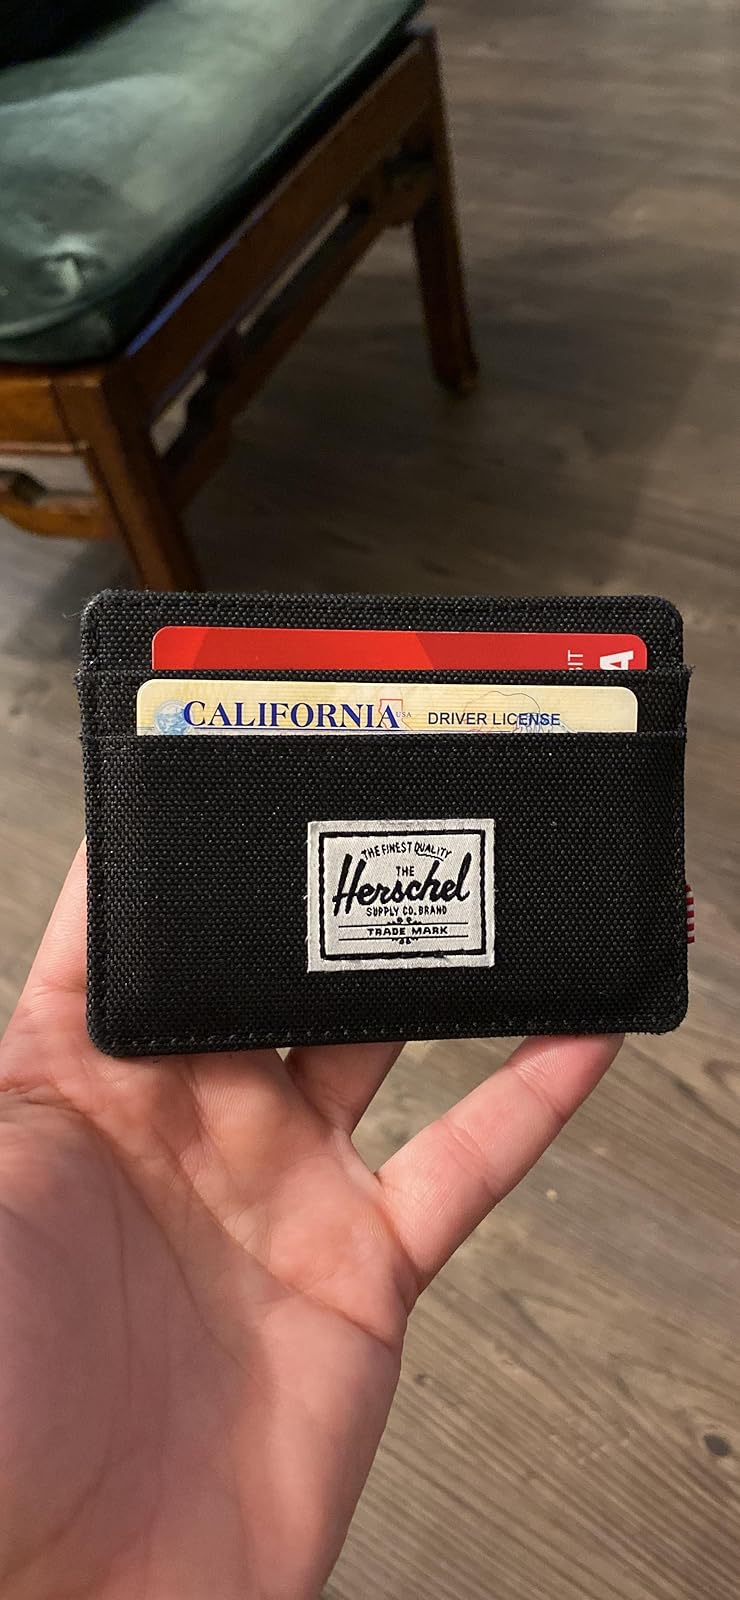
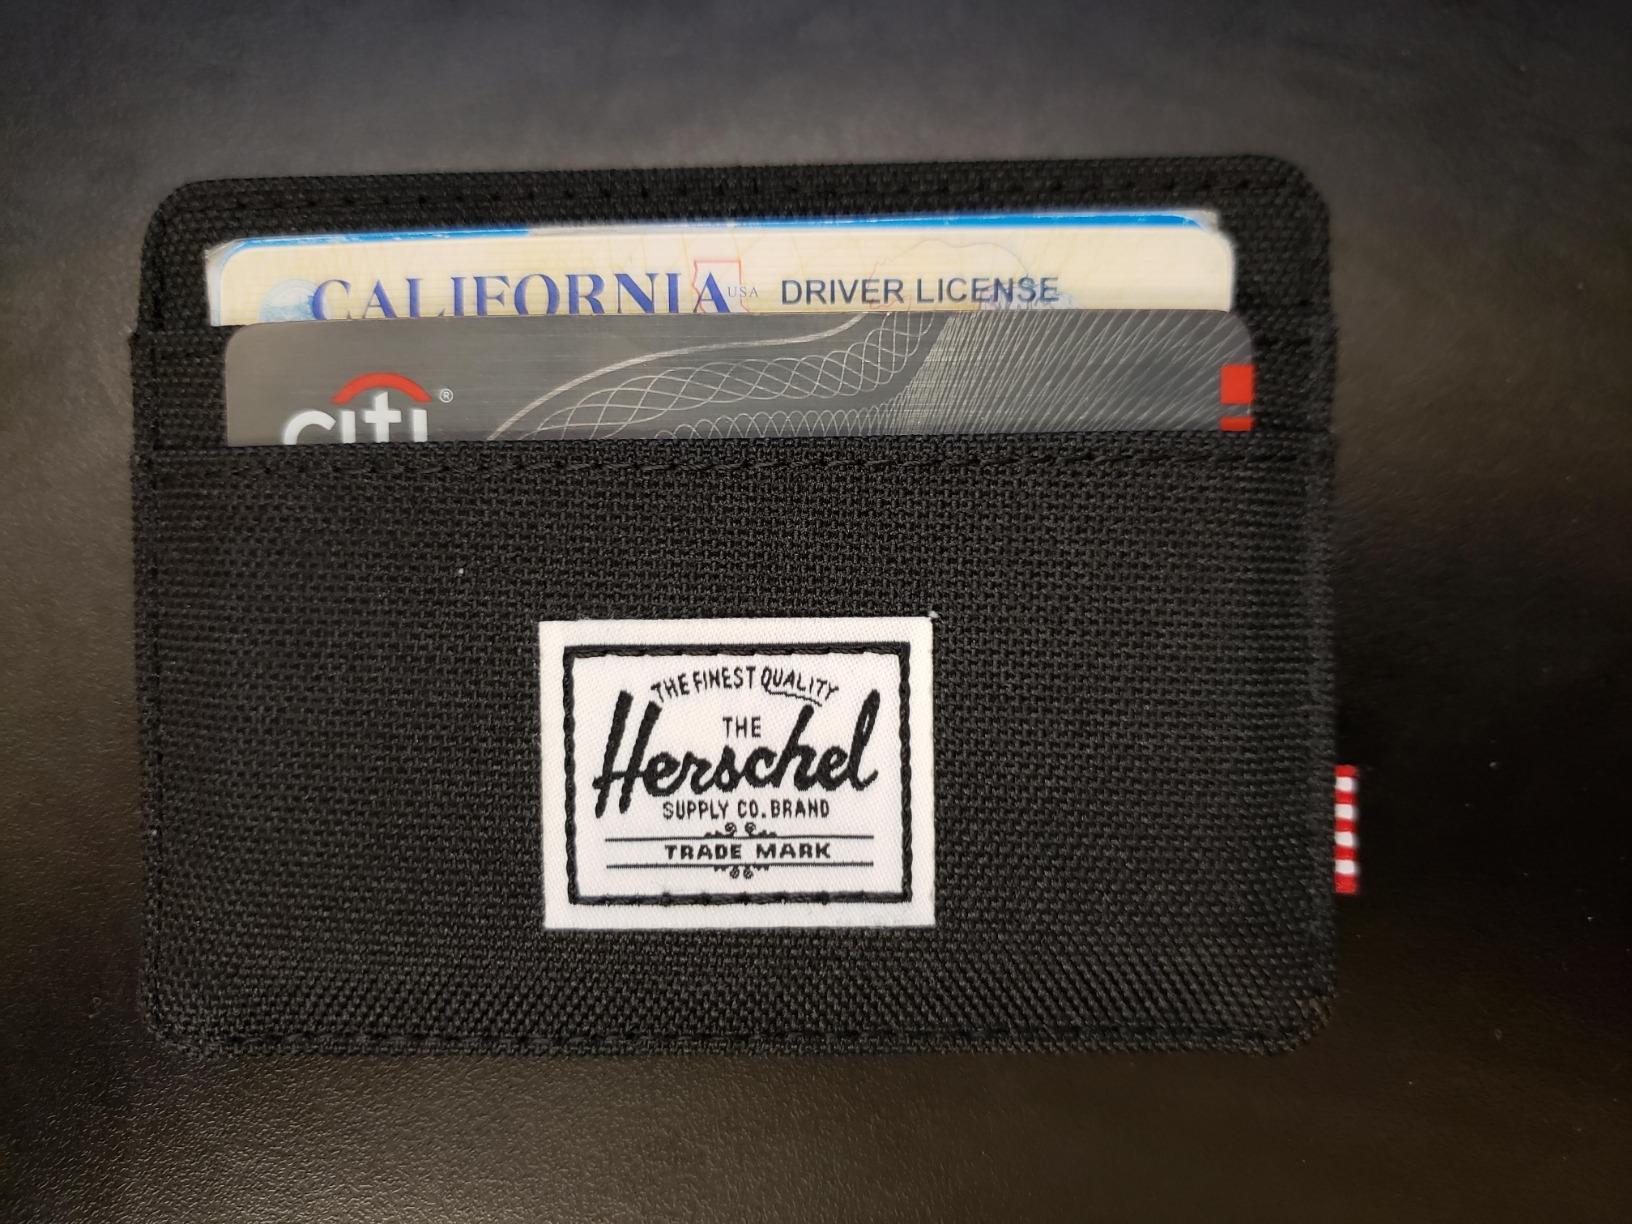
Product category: accessories_wallet
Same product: yes